Dorothée de Monfreid

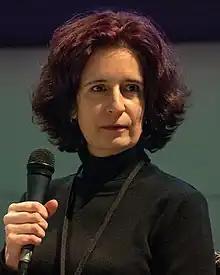
Dorothée de Monfreid

She worked as a graphic designer, before beginning to work on children's books. She is best known for illustrating "I Really Want to Eat a Child". In addition to her work on children's books, Dorothée also creates comics and is an accomplished ukulele player. She lives and works in Paris.